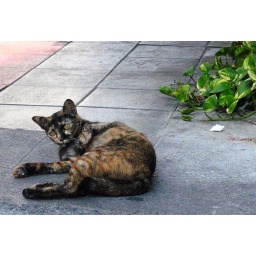
Various cats and dogs around Bangkok and Chiang Mai